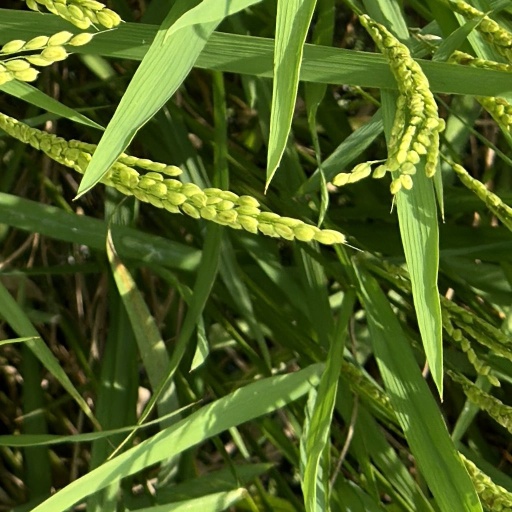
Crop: rice